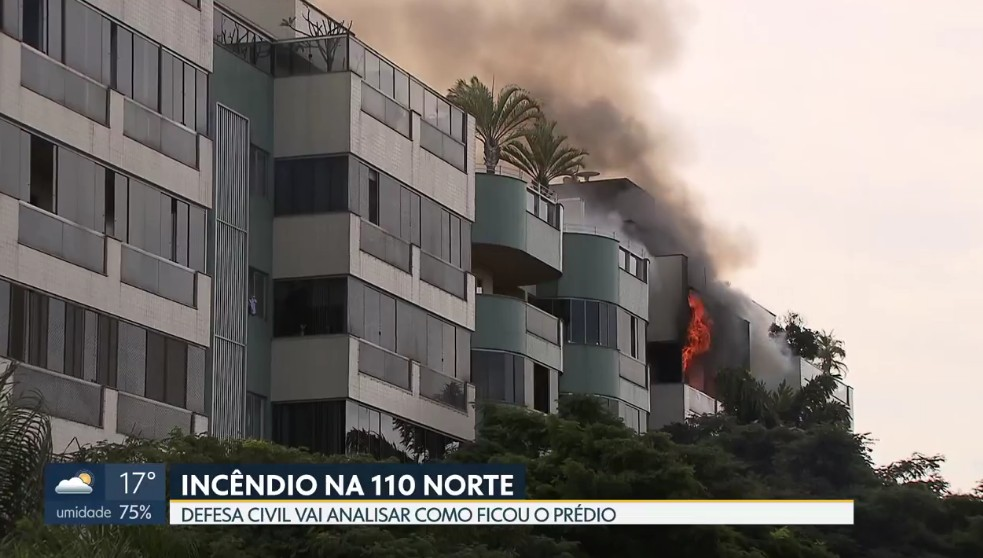
Fire: yes
Smoke: yes